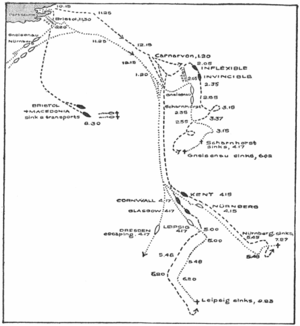
Le SMS Nürnberg est un croiseur léger de la classe Königsberg construit pour la Marine impériale allemande. Il a pour sister-ships les croiseurs Königsberg, Stettin et Stuttgart.